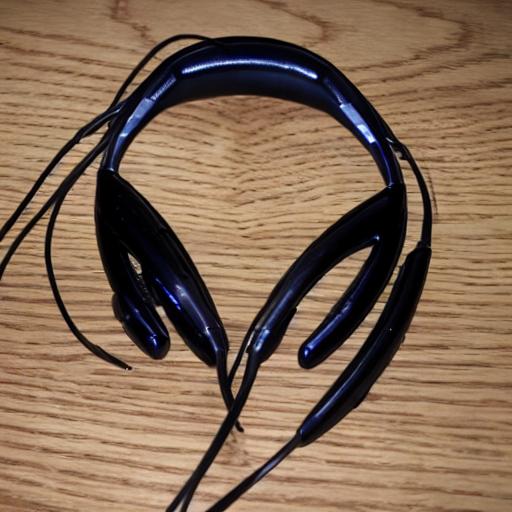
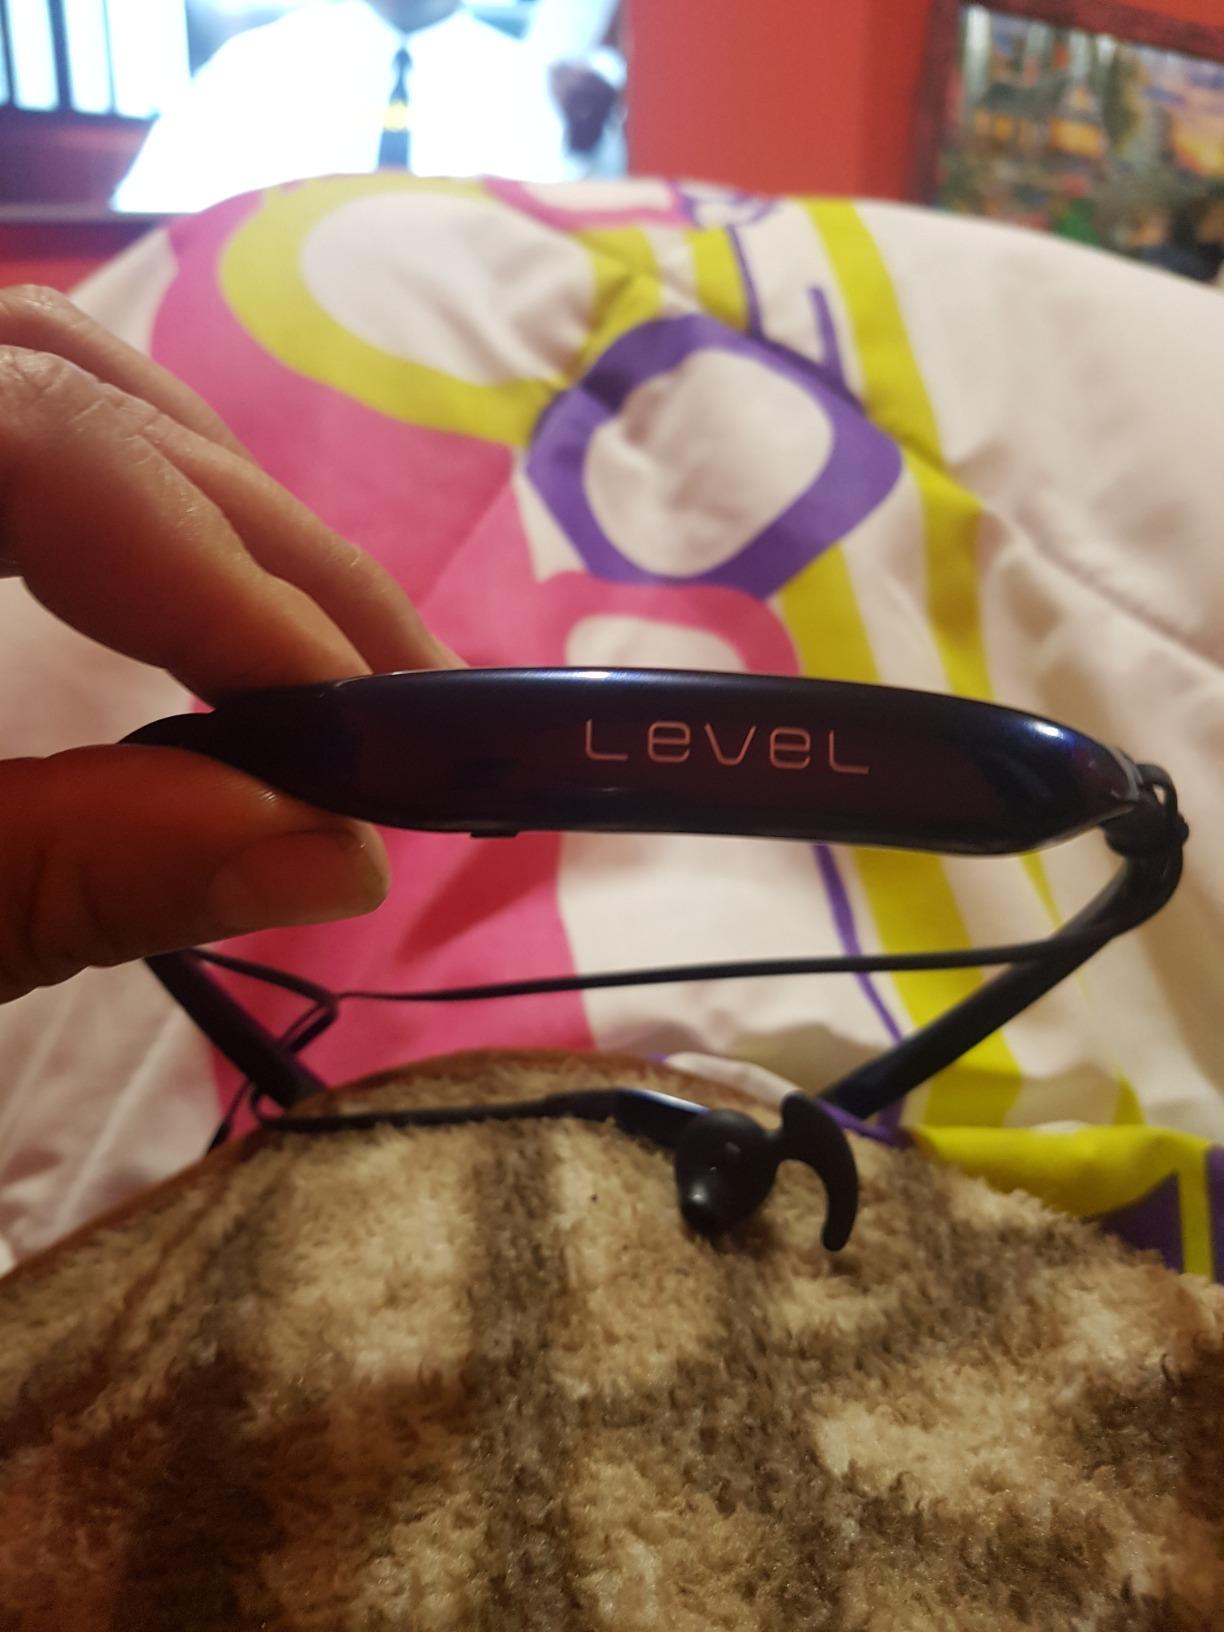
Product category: headphones
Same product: no